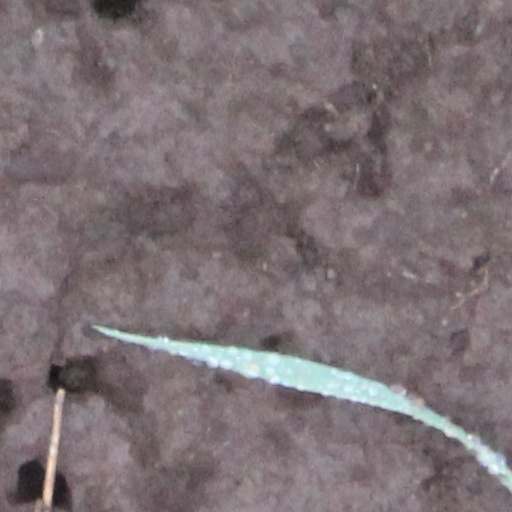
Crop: wheat